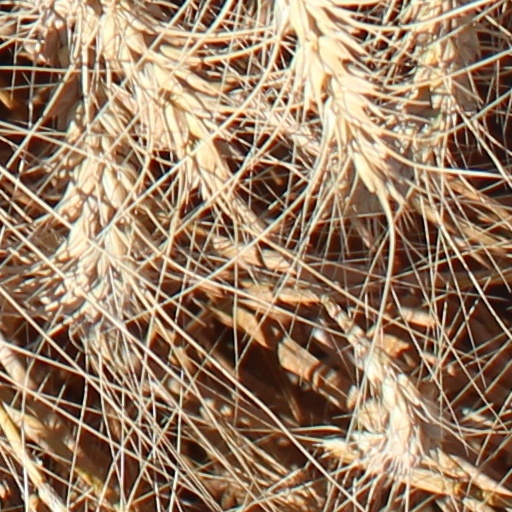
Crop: wheat